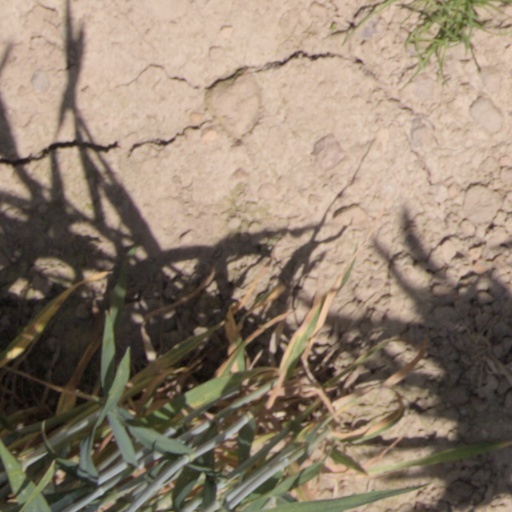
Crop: wheat